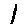
Label: 1